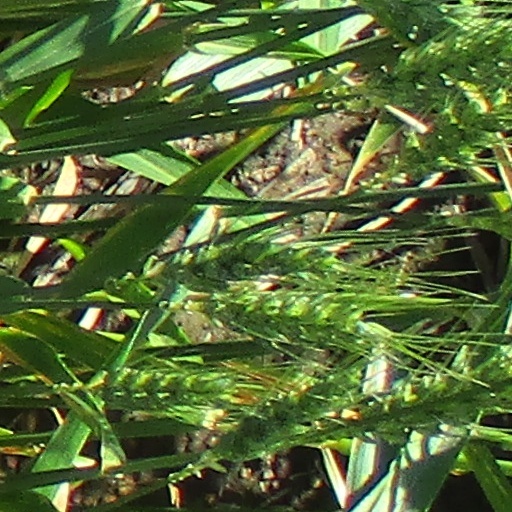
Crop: wheat